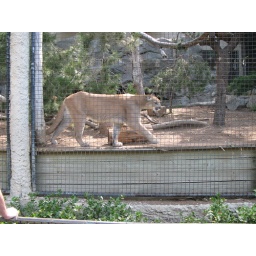
We have cougars in Scottsdale, they have mountain lions in San Diego.